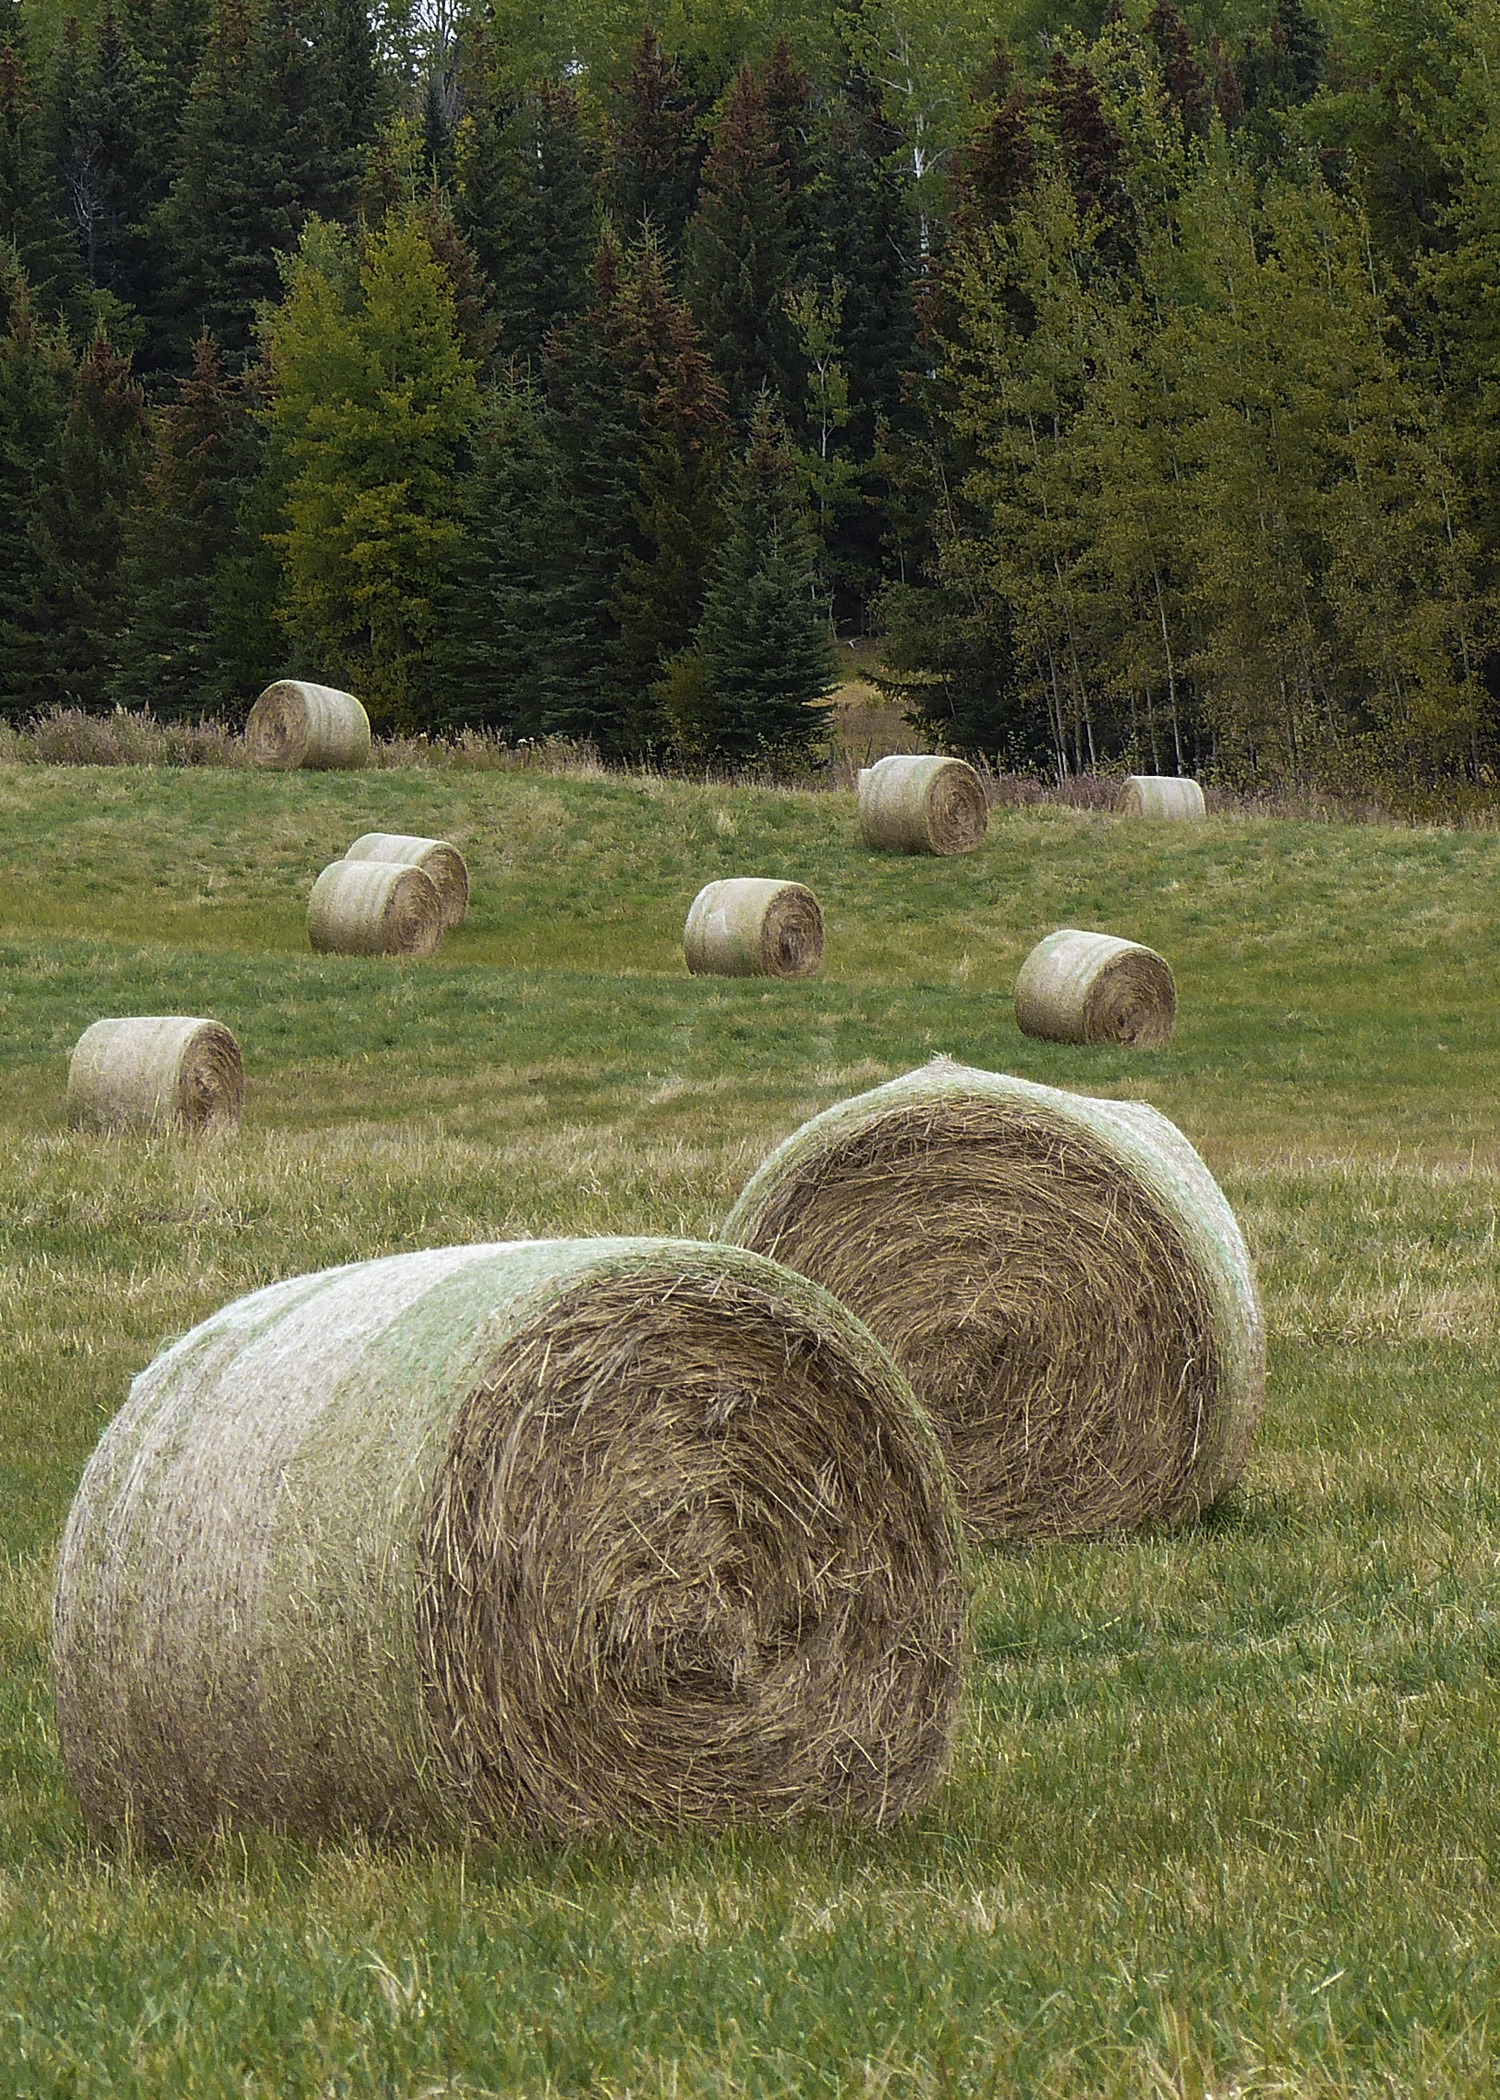
landscape, nature, grass, plant, hay, field, farm, meadow, countryside, meal, pasture, grazing, sheep, natural, agriculture, farmland, outside, grassland, straw, sheeps, scene, balls, rural area